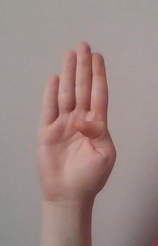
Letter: kaaf